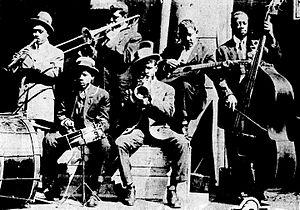
Frank Dusen Jr. ou Duson dit Frankie Dusen, né vers 1880 à Algiers à La Nouvelle-Orléans en Louisiane, et mort vers 1940, est un tromboniste de jazz américain, connu pour avoir repris la formation The Eagle Band de Buddy Bolden.
The Eagle Band est un groupe de jazz créé par le tromboniste Frankie Dusen à La Nouvelle-Orléans, principalement actif de 1907 à 1917, qui fut un acteur important du jazz Nouvelle-Orléans dans les années 1910.